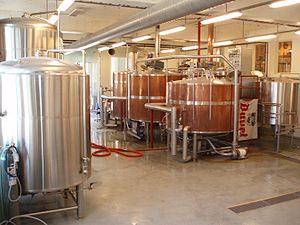
Nøgne Ø
Fra produktionslokalerne, Nøgne Ø
Nøgne Ø, "Det Kompromissløse Bryggeri" er et mikrobryggeri i Grimstad, syd i Norge. Bryggeriets navn, "Nøgne Ø" er inspireret af Terje Vigen, et digt af Henrik Ibsen, hvor handlingen foregår ved Grimstad.